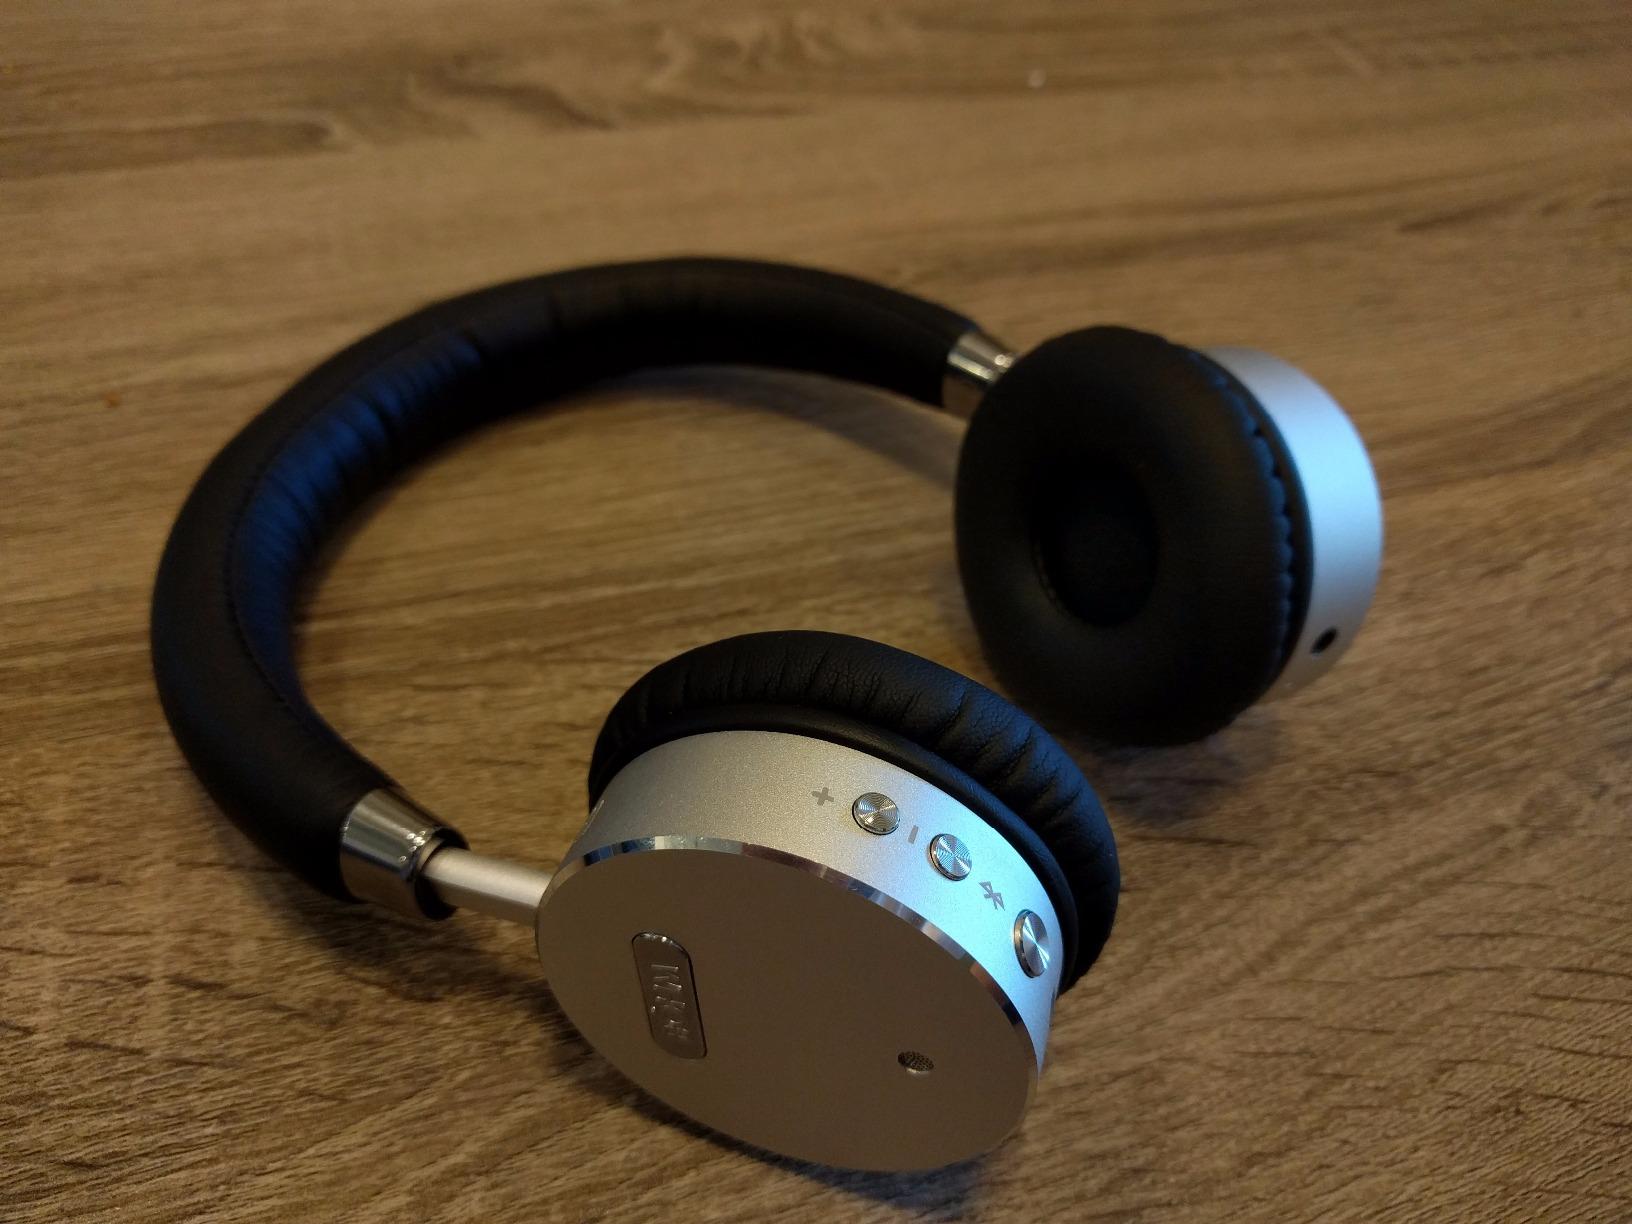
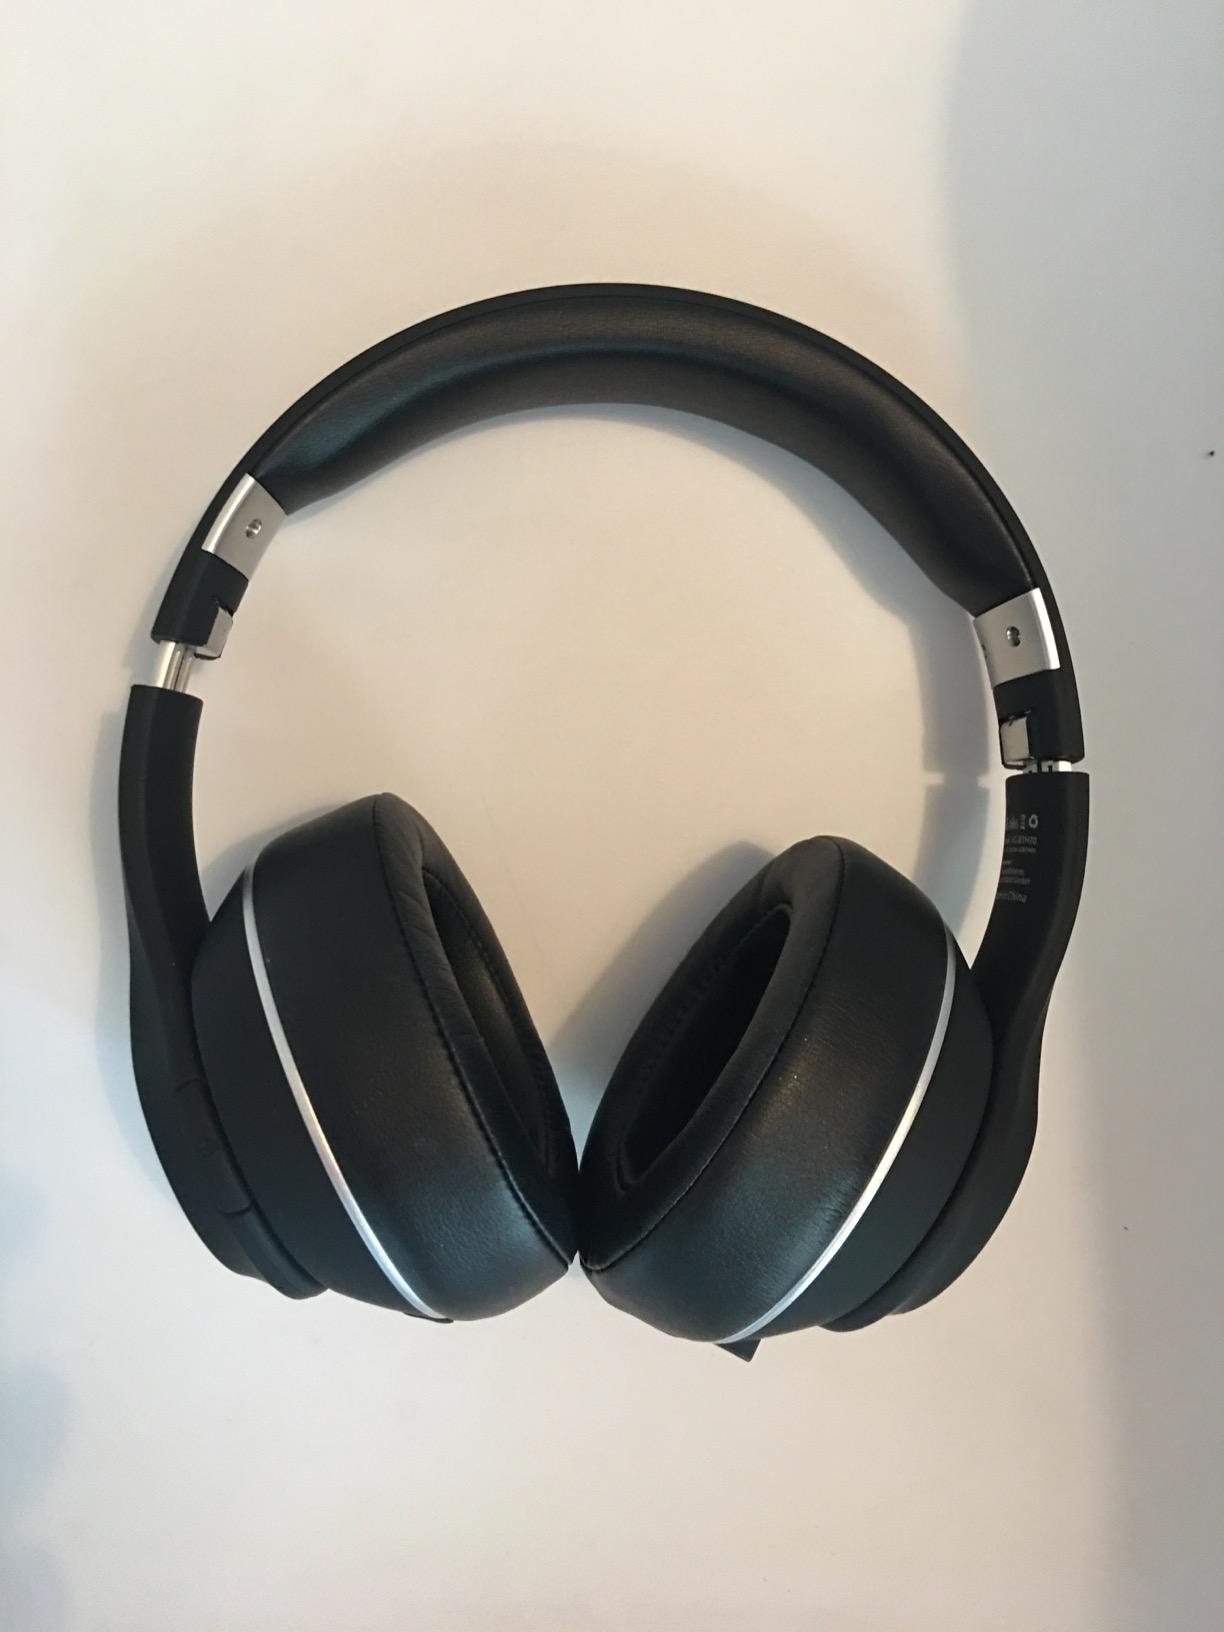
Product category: headphones
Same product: no